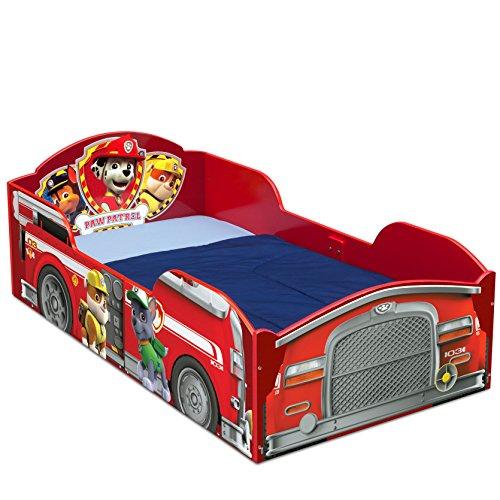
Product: Delta Children Wood Toddler Bed, Nick Jr. PAW Patrol
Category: Home & Kitchen | Furniture | Kids' Furniture | Bed Frames, Headboards & Footboards
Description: Features 2 high side rails to ensure your little one's safety while transitioning to a big kid bed.
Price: $114.59